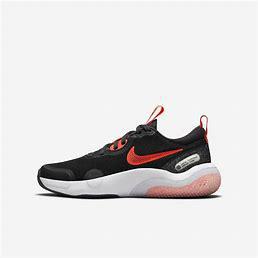
Brand: Nike
Model: Explor Next Nature